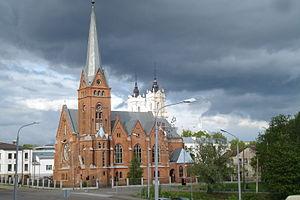
L'église Martin Luther de Daugavpils en Lettonie, est une église luthérienne, dédiée à Martin Luther. Elle se situe dans le quartier de Jaunbūve à la Colline des Églises, en diagonale de l'église de l'Immaculée-Conception.